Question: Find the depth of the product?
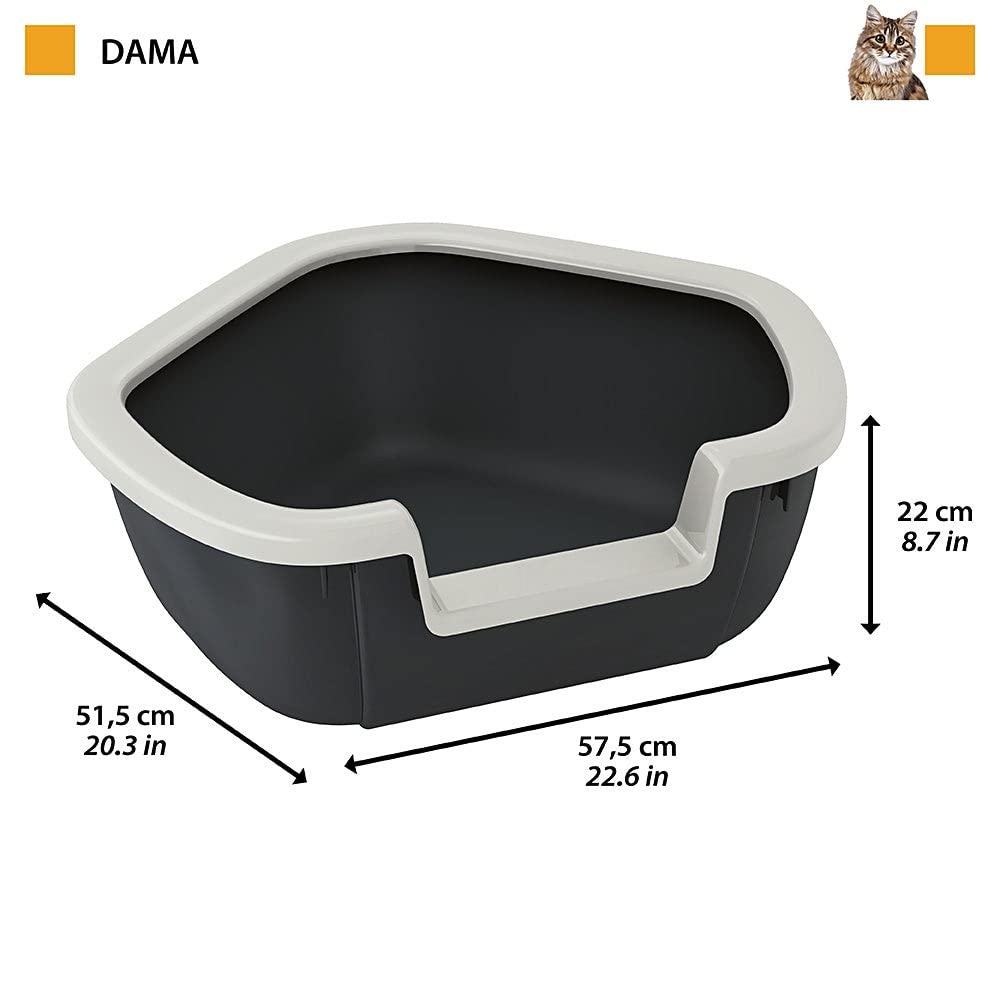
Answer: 22.6 inch